Cora Pearl

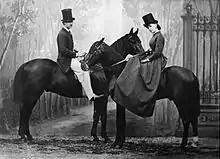
Cora Pearl, aged 29, and Prince Achille Murat (1865), photograph by Louis-Jean Delton.

In 1860, Pearl made an appearance at a masquerade ball attended by the elite of Parisian society. She caused a sensation in appearing as a scantily costumed Eve, whose degree of nudity diverged little from the biblical original. Invariably enthusiastic about exhibiting her physical charms to an audience, she took the role of a singing Cupid in the Jacques Offenbach operetta , ("Orpheus in the Underworld") performed at the in 1867. It was written that "Cora Pearl made an appearance half-naked on the stage. That evening the Jockey Club in its entirety, graced the theatre. All the names...of French nobility were there...It was a success of a kind." The chronicle of the evening continued with "Apparently the beautiful Cora Pearl had already munched up a ("skewer") of five or six historical fortunes with her pretty white teeth."